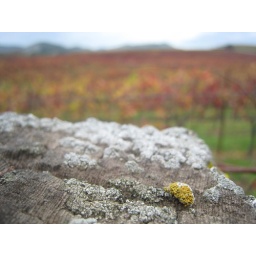
Nancy's house in Napa - Vineyards across the street